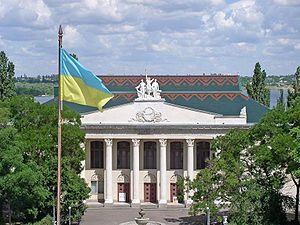
Nova Kakhovka ou Novaïa Kakhovka est une ville de l'oblast de Kherson, dans le sud de l'Ukraine. Sa population s'élevait à 47 852 habitants en 2013.